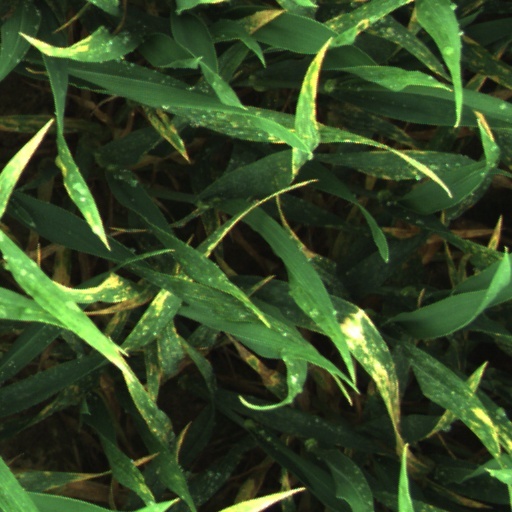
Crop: wheat